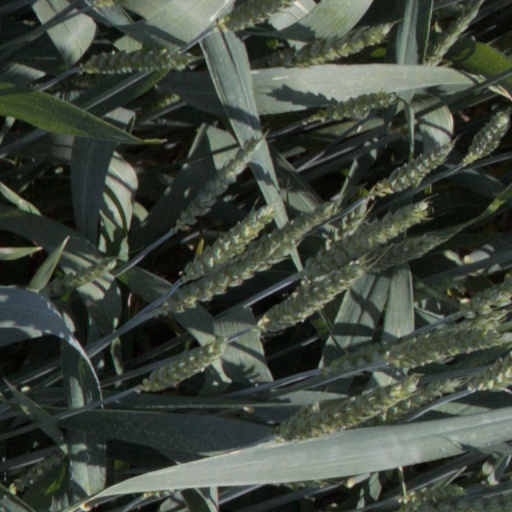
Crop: wheat